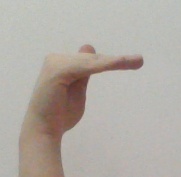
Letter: khaa